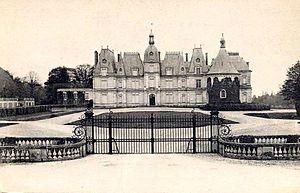
Robert de Caix de Saint-Aymour, né le 5 février 1869 à Paris où il est mort le 12 mars 1970, est un journaliste, homme politique, écrivain et diplomate français.
Le château d'Ognon était situé dans la commune d'Ognon, dans l'Oise.